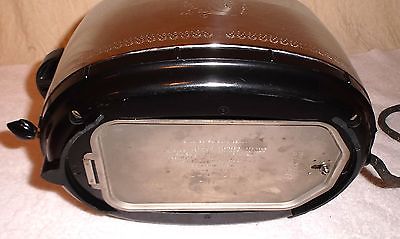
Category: toaster